Humboldt Bay Life-Saving Station

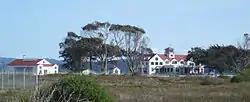
The Humboldt Bay Life-saving Station

The Humboldt Bay Life-Saving Station was originally built in November 1878 on the north side of the entrance to Humboldt Bay in northern California, United States, near Eureka, adjacent to the site of the first Humboldt Harbor Light (1856–1892). Rebuilt in 1936 with marine railways to launch rescue surfboats, the historic facility was placed on the National Register of Historic Places on October 30, 1979. The station continues to function as an important asset of the United States Coast Guard in the Coast Guard Group/Air Station Humboldt Bay.